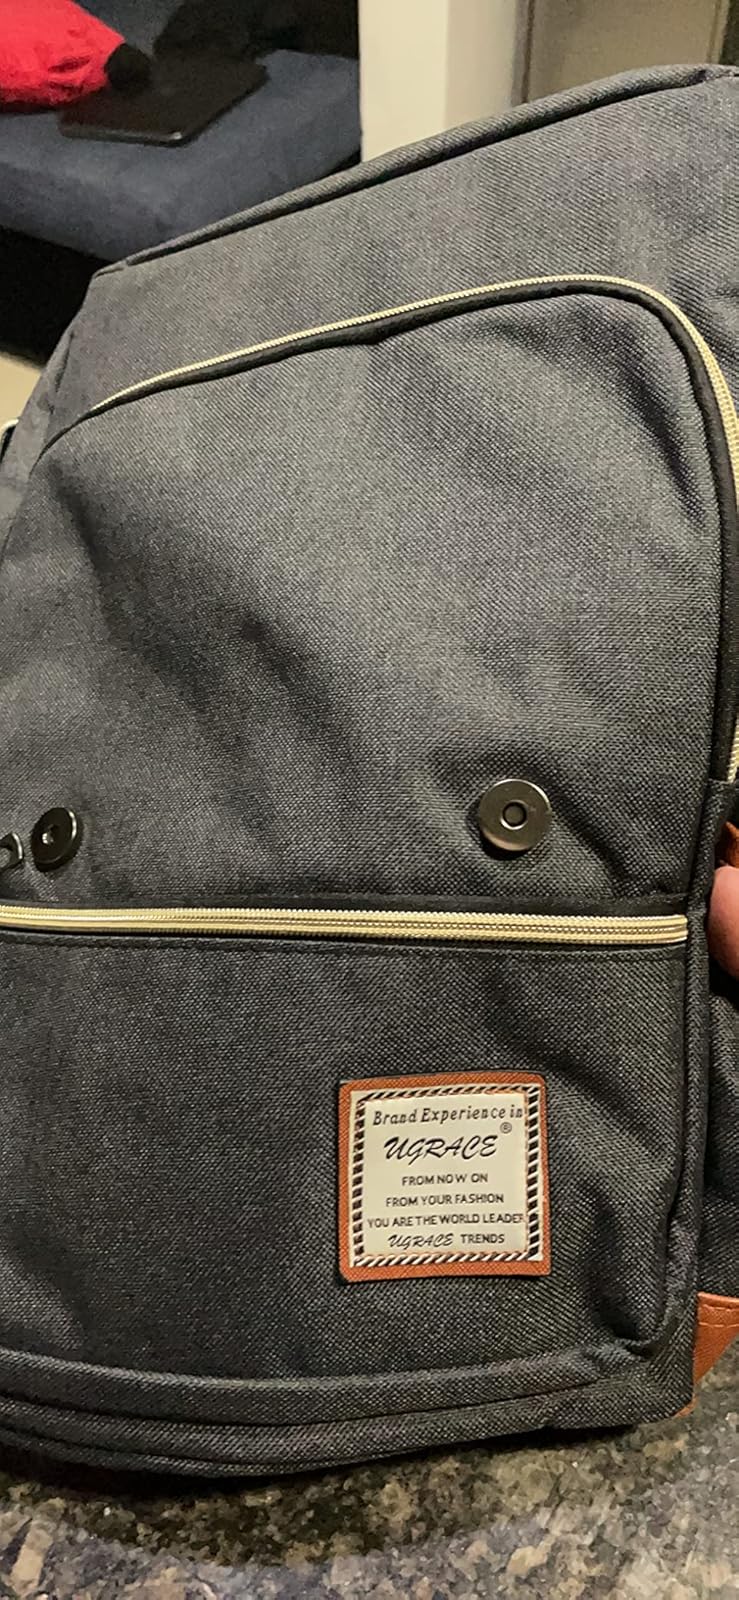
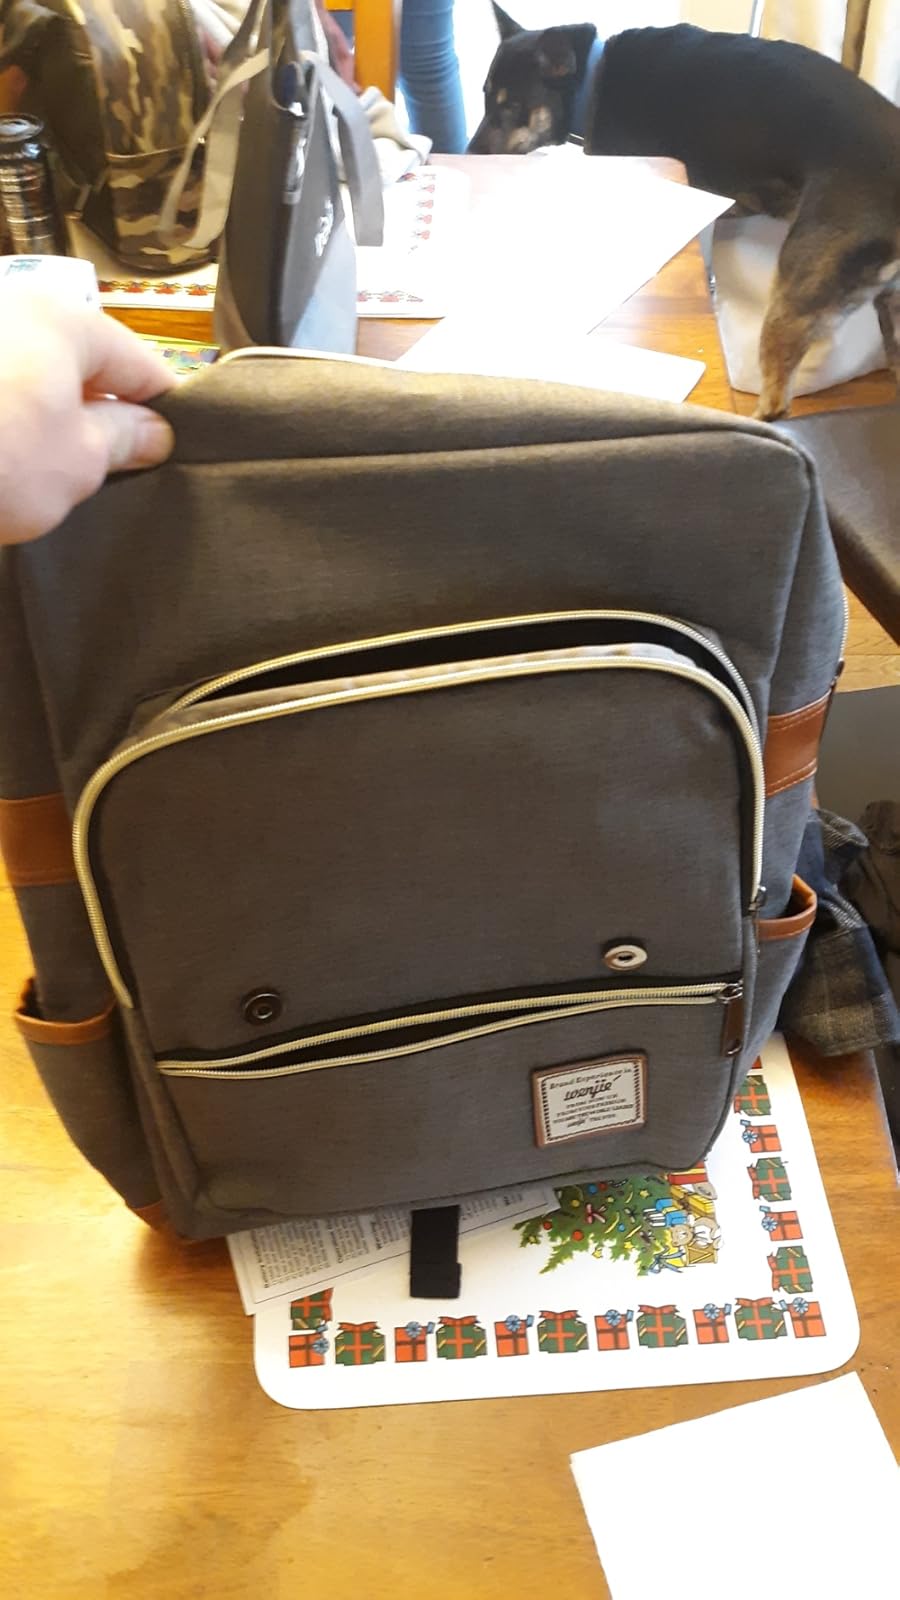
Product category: bag
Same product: yes